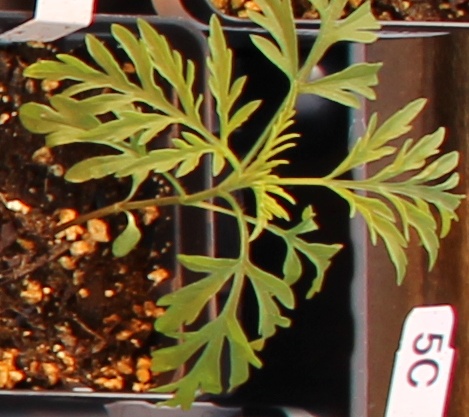
Label: Ragweed